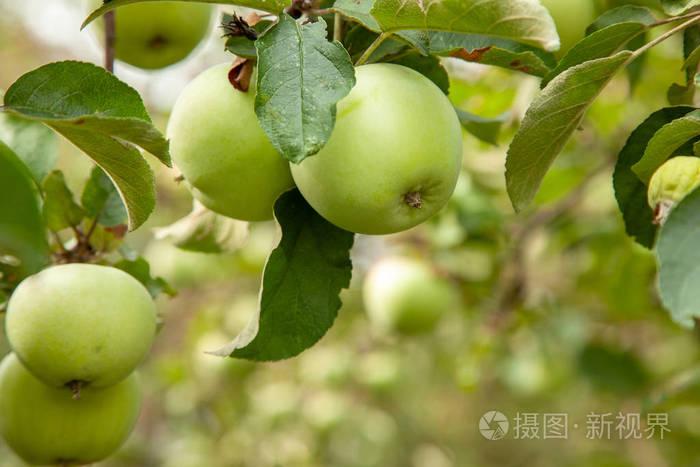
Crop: apple
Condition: healthy